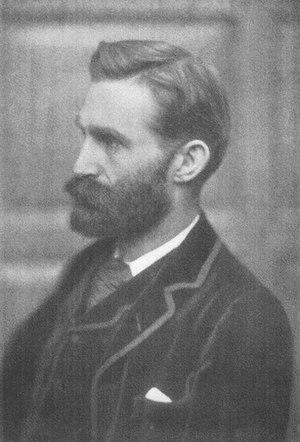
Le spiritualisme moderne anglo-saxon est un mouvement religieux monothéiste. Fondé sur la croyance en Dieu, il se distingue par la croyance en une communication possible avec les défunts. Ceux-ci pouvant être contactés par de simples individus ou par des médiums entraînés, dans le but de recueillir des informations sur la vie après la mort.
Un poltergeist, de l'allemand Poltergeist, dérivé de poltern « faire du bruit » et geist « esprit », est un phénomène paranormal consistant en des bruits divers, des déplacements, apparitions ou disparitions d'objets et autres phénomènes a priori inexplicables. En général, ils sont considérés comme des phénomènes de « petite hantise » qui seraient liés à la présence d'un adolescent perturbé, par opposition aux phénomènes de « grande hantise » qui supposent l'intervention de l'esprit d'un ou plusieurs morts, bien que la séparation ne soit pas toujours évidente.